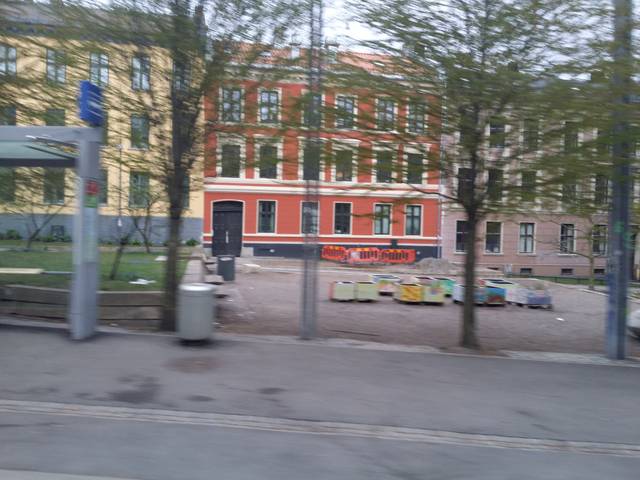
Region: Norway
Coordinates: 59.908, 10.769